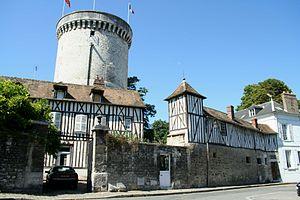
La tour des Archives est le dernier vestige d'un ancien château fort du XIᵉ siècle qui se dresse sur la commune française de Vernon dans le département de l'Eure, en région Normandie.